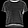
Label: T - shirt / top